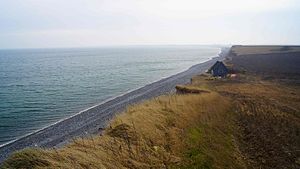
Gjerrild Klint
Gjerrild Klint, udsigt mod syd. Ved Gjerrild Klint starter en række jagtdykke- og fiskesteder ned langs Djurslands Østkyst.
Gjerrild Klint, udsigt mod syd
Gjerrild Klint er en op til 20 meter høj og næsten 2 kilometer lang klint der ligger på Djurslands nordøstlige kyst til Kattegat, ca. 2.5 km nordøst for landsbyen Gjerrild.